Adesoji Aderemi

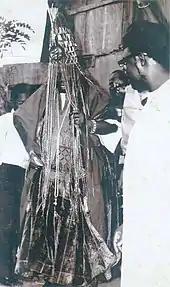
Oba Aderemi at an Olojo festival outing

On the 2nd of September, he became the 49th Ooni of Ife. He was widely dubbed the first literate Ooni. Oba Aderemi quickly acclimatised himself to his new environment, at 40, he was the youngest of the Yoruba Obas at the time. Oba Aderemi with the aid of the traditional Ife elders, (Obalufe, Obajio, Obaloran, Wasin, Obalaye, Akogun, Jagunosin, Ejesi), formed the administrative set up that transformed the ancient town in the next decade. Oba Aderemi championed Education during his reign as Ooni, which was the sentiment behind the foundation of Oduduwa College in January 1932. Oba Aderemi personally funded the construction of the Secondary School, a model institution at the time; Oba Aderemi believed that the surest way to facilitate and sustain modernisation is through education.